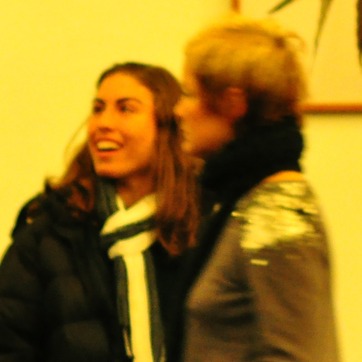
Material: hair